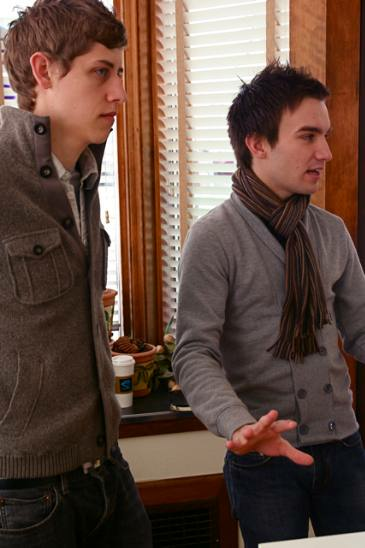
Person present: Yes